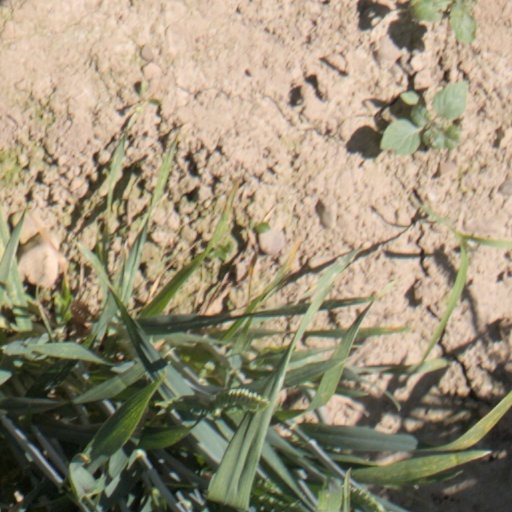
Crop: wheat